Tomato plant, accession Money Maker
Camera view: tilt-top (135 deg); turntable rotation: 330 degrees
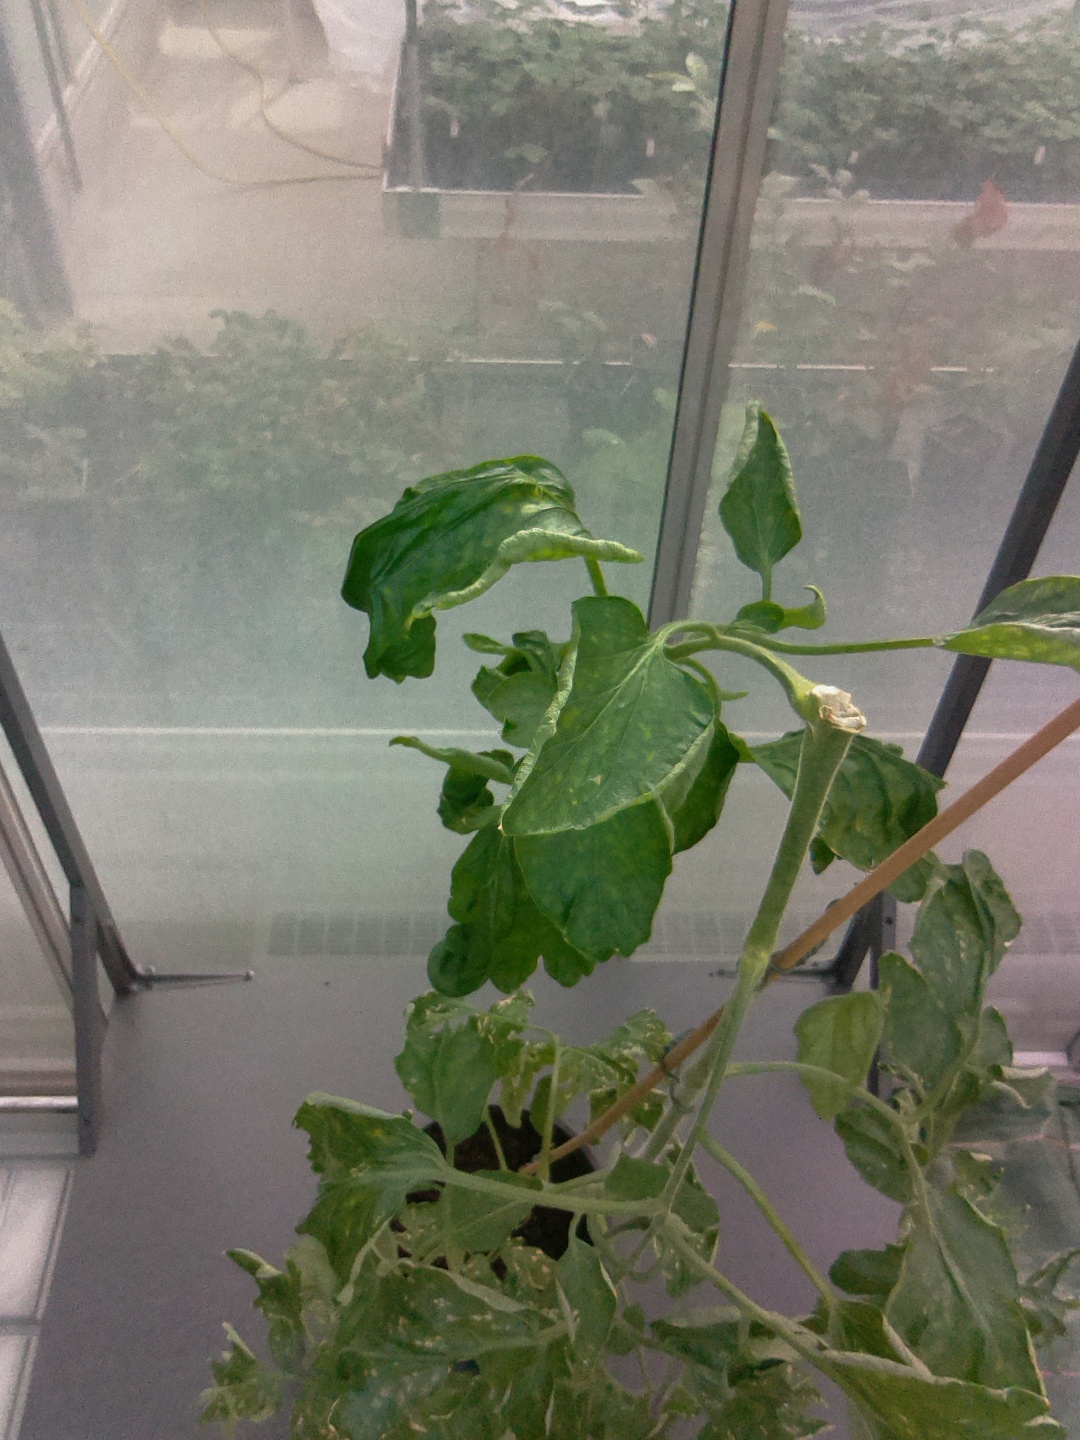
BBCH growth stage 52: 2 inflorescences visible